Zar und Zimmermann

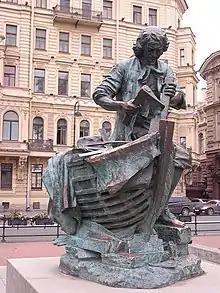
Peter the Great as carpenter, Saint Petersburg

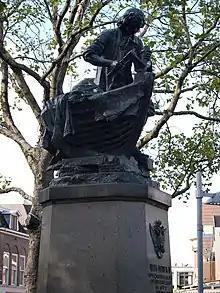
Peter the Great as carpenter, Zaandam

Peter the Great of Russia, disguised as Peter Michaelov, a common laborer, is working in a shipyard in the Dutch town of Saardam, to learn shipbuilding techniques for his navy. He befriends a fellow Russian also working in the yard, Peter Ivanov, a deserter from the Russian army. Peter Ivanov is in love with Marie, the niece of Van Bett, the Burgomaster of Saardam. Tsar Peter is told of trouble in Russia, and decides to return home.